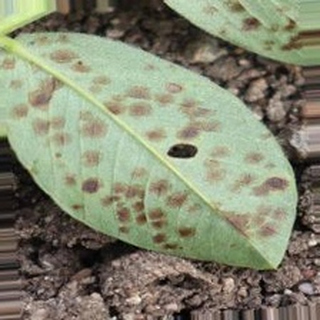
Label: groundnut_rust